Dudley Ward (judge)

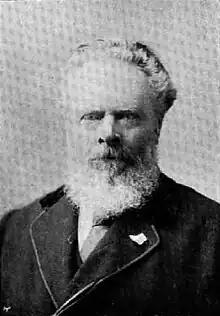
Judge Ward

Charles Dudley Robert Ward (9 July 1827 – 30 August 1913), known as Dudley Ward, was a New Zealand judge and a Member of Parliament. His first wife, Anne Ward, was a prominent suffragist and served as the first president of the New Zealand Women's Christian Temperance Union. His second wife, Frances Ellen "Thorpe" Talbot Ward, was a journalist and travel writer who also supported women's suffrage.